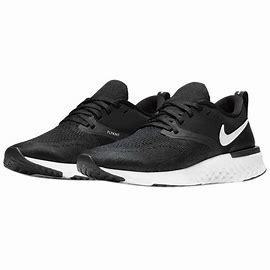
Brand: Nike
Model: Odyssey React Flyknit 2